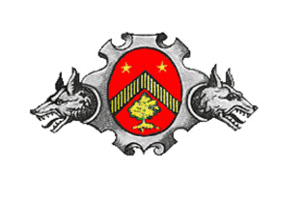
Ce blason qui a été utilisé par la Maison Bouchard Père &amp
Bouchard Père & Fils est un domaine viticole et une maison de négoce, situé en Bourgogne.